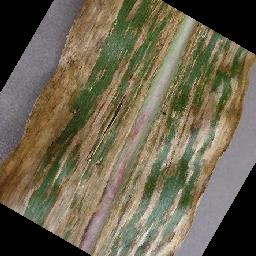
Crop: corn
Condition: (maize)_cercospora_spot_gray_spot